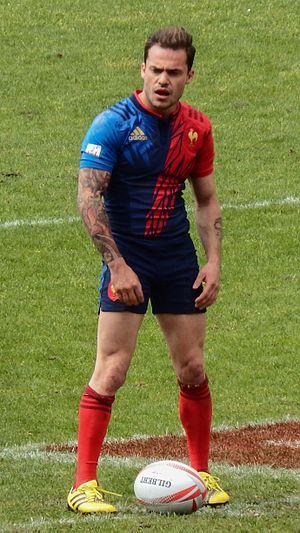
Terry Bouhraoua, né le 29 août 1987 à Châteaudun, est un joueur français de rugby à XV et de rugby à sept qui évolue au poste de demi de mêlée, aussi bien à XV qu'à sept. International à sept, il détient le record du nombre de points marqués en équipe de France.
L’équipe de France de rugby à sept est l’équipe qui représente la France dans les compétitions majeures de rugby à sept. Elle participe à la Seven's Grand Prix Series, le World Rugby Sevens Series et la Coupe du monde. Elle rassemble les meilleurs joueurs de France sous le patronage de la Fédération française de rugby.